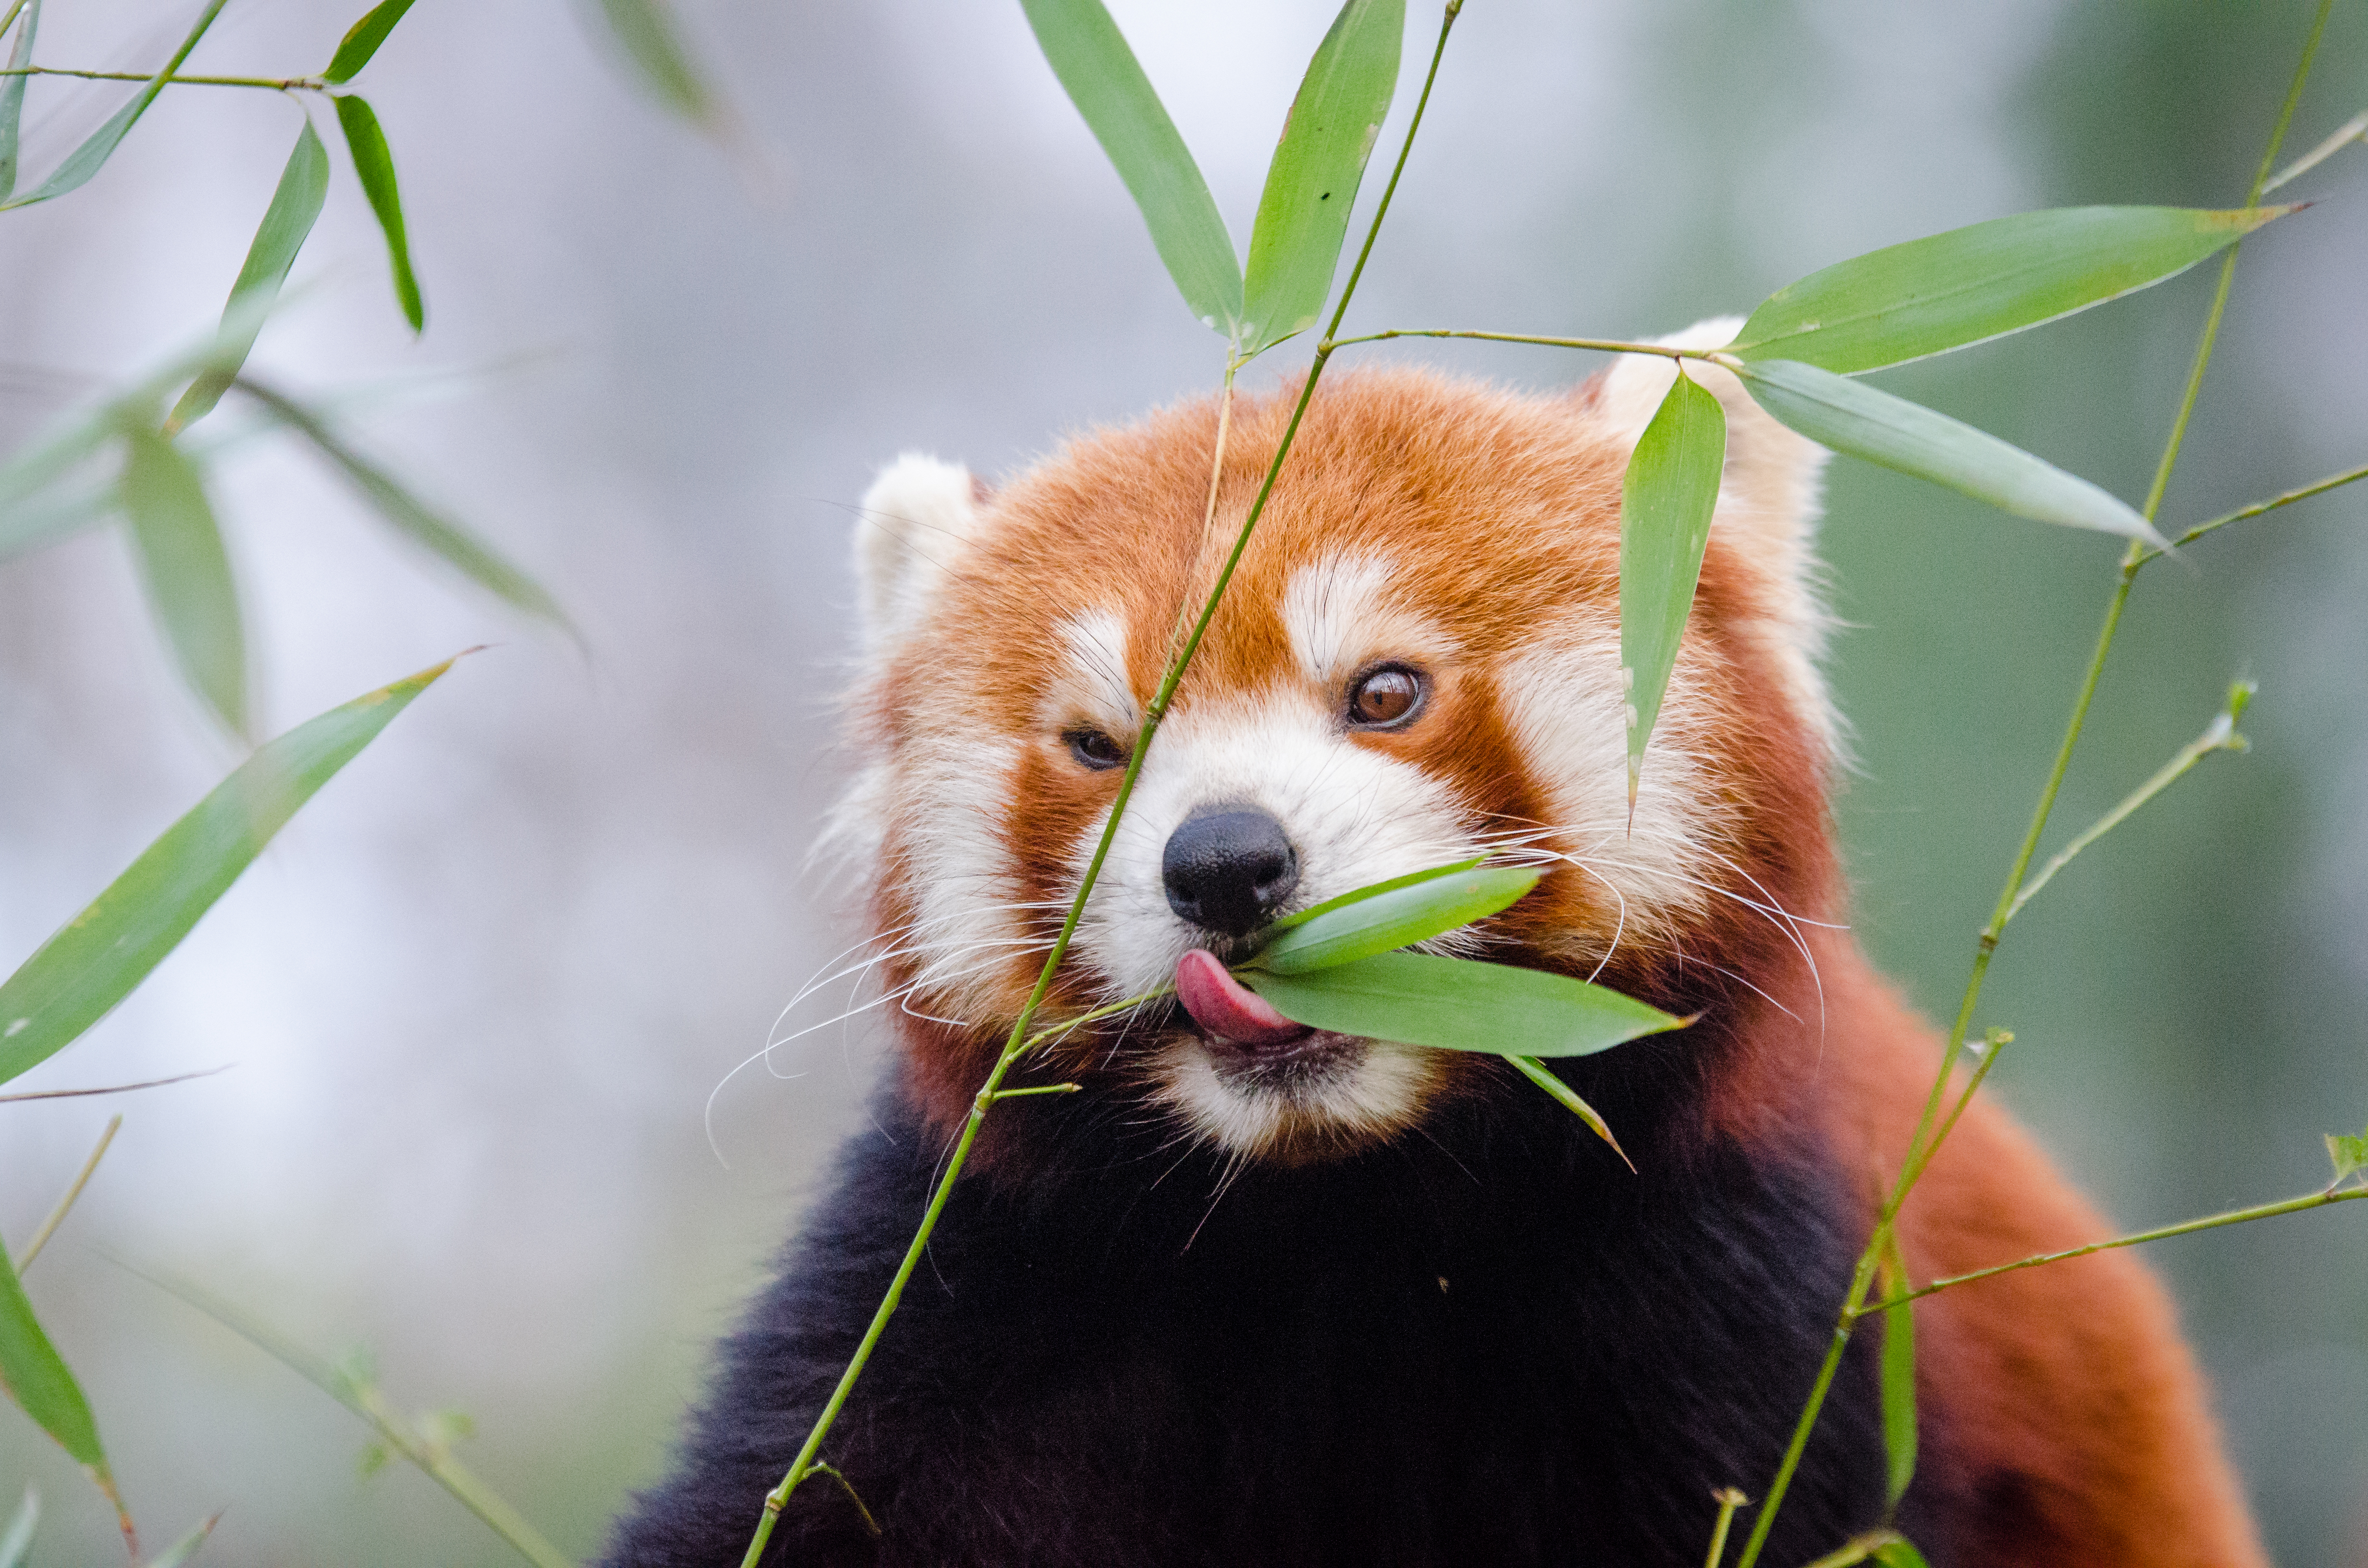
tree, nature, bokeh, blur, field, vintage, sweet, feet, animal, cute, female, wildlife, zoo, fur, orange, young, spring, green, high, red, foot, mammal, nikon, fauna, red panda, panda, 2015, face, nose, whiskers, paw, tail, animals, ears, endangered, vertebrate, germany, deutschland, frhling, natur, paws, tier, depth, iso, ss, depthoffield, fell, grn, gesicht, baum, adorable, bamboo, d7000, roter, kleiner, niedlich, sues, suess, species, bedrohte, tierart, tierpark, weiblich, jungtier, jung, ohren, schwanz, nase, bedroht, ailurus, fulgens, mozilla, firefox, wochenende, weekend